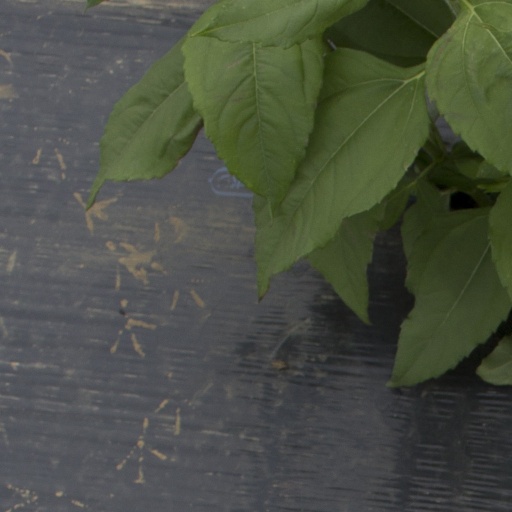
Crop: Jerusalem artichoke